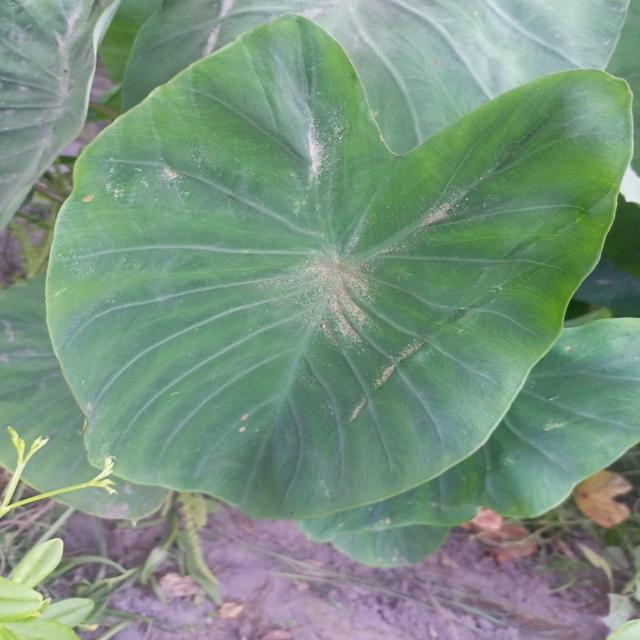
Label: Early_Blight